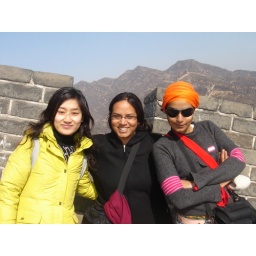
the girl power in great wall of china